Avi Loeb

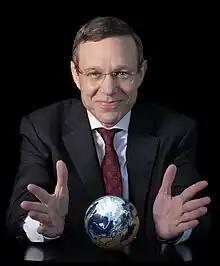
Loeb in 2023

Abraham "Avi" Loeb (born February 26, 1962) is an Israeli and American theoretical physicist who works on astrophysics and cosmology. Loeb is the Frank B. Baird Jr. Professor of Science at Harvard University, where since 2007 he has been Director of the Institute for Theory and Computation at the Center for Astrophysics. He chaired the Department of Astronomy from 2011 to 2020, and founded the Black Hole Initiative in 2016.